Phillips Berlina

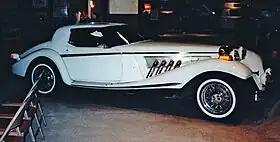
Phillips Berlina in Palm Beach, Florida in 1982

Debuting in 1980, it was designed by Charles W. Phillips in the style of the 1936 Mercedes-Benz 540K Special Roadster.